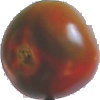
Label: Tomato Maroon 1